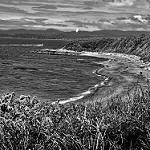
Label: B & W